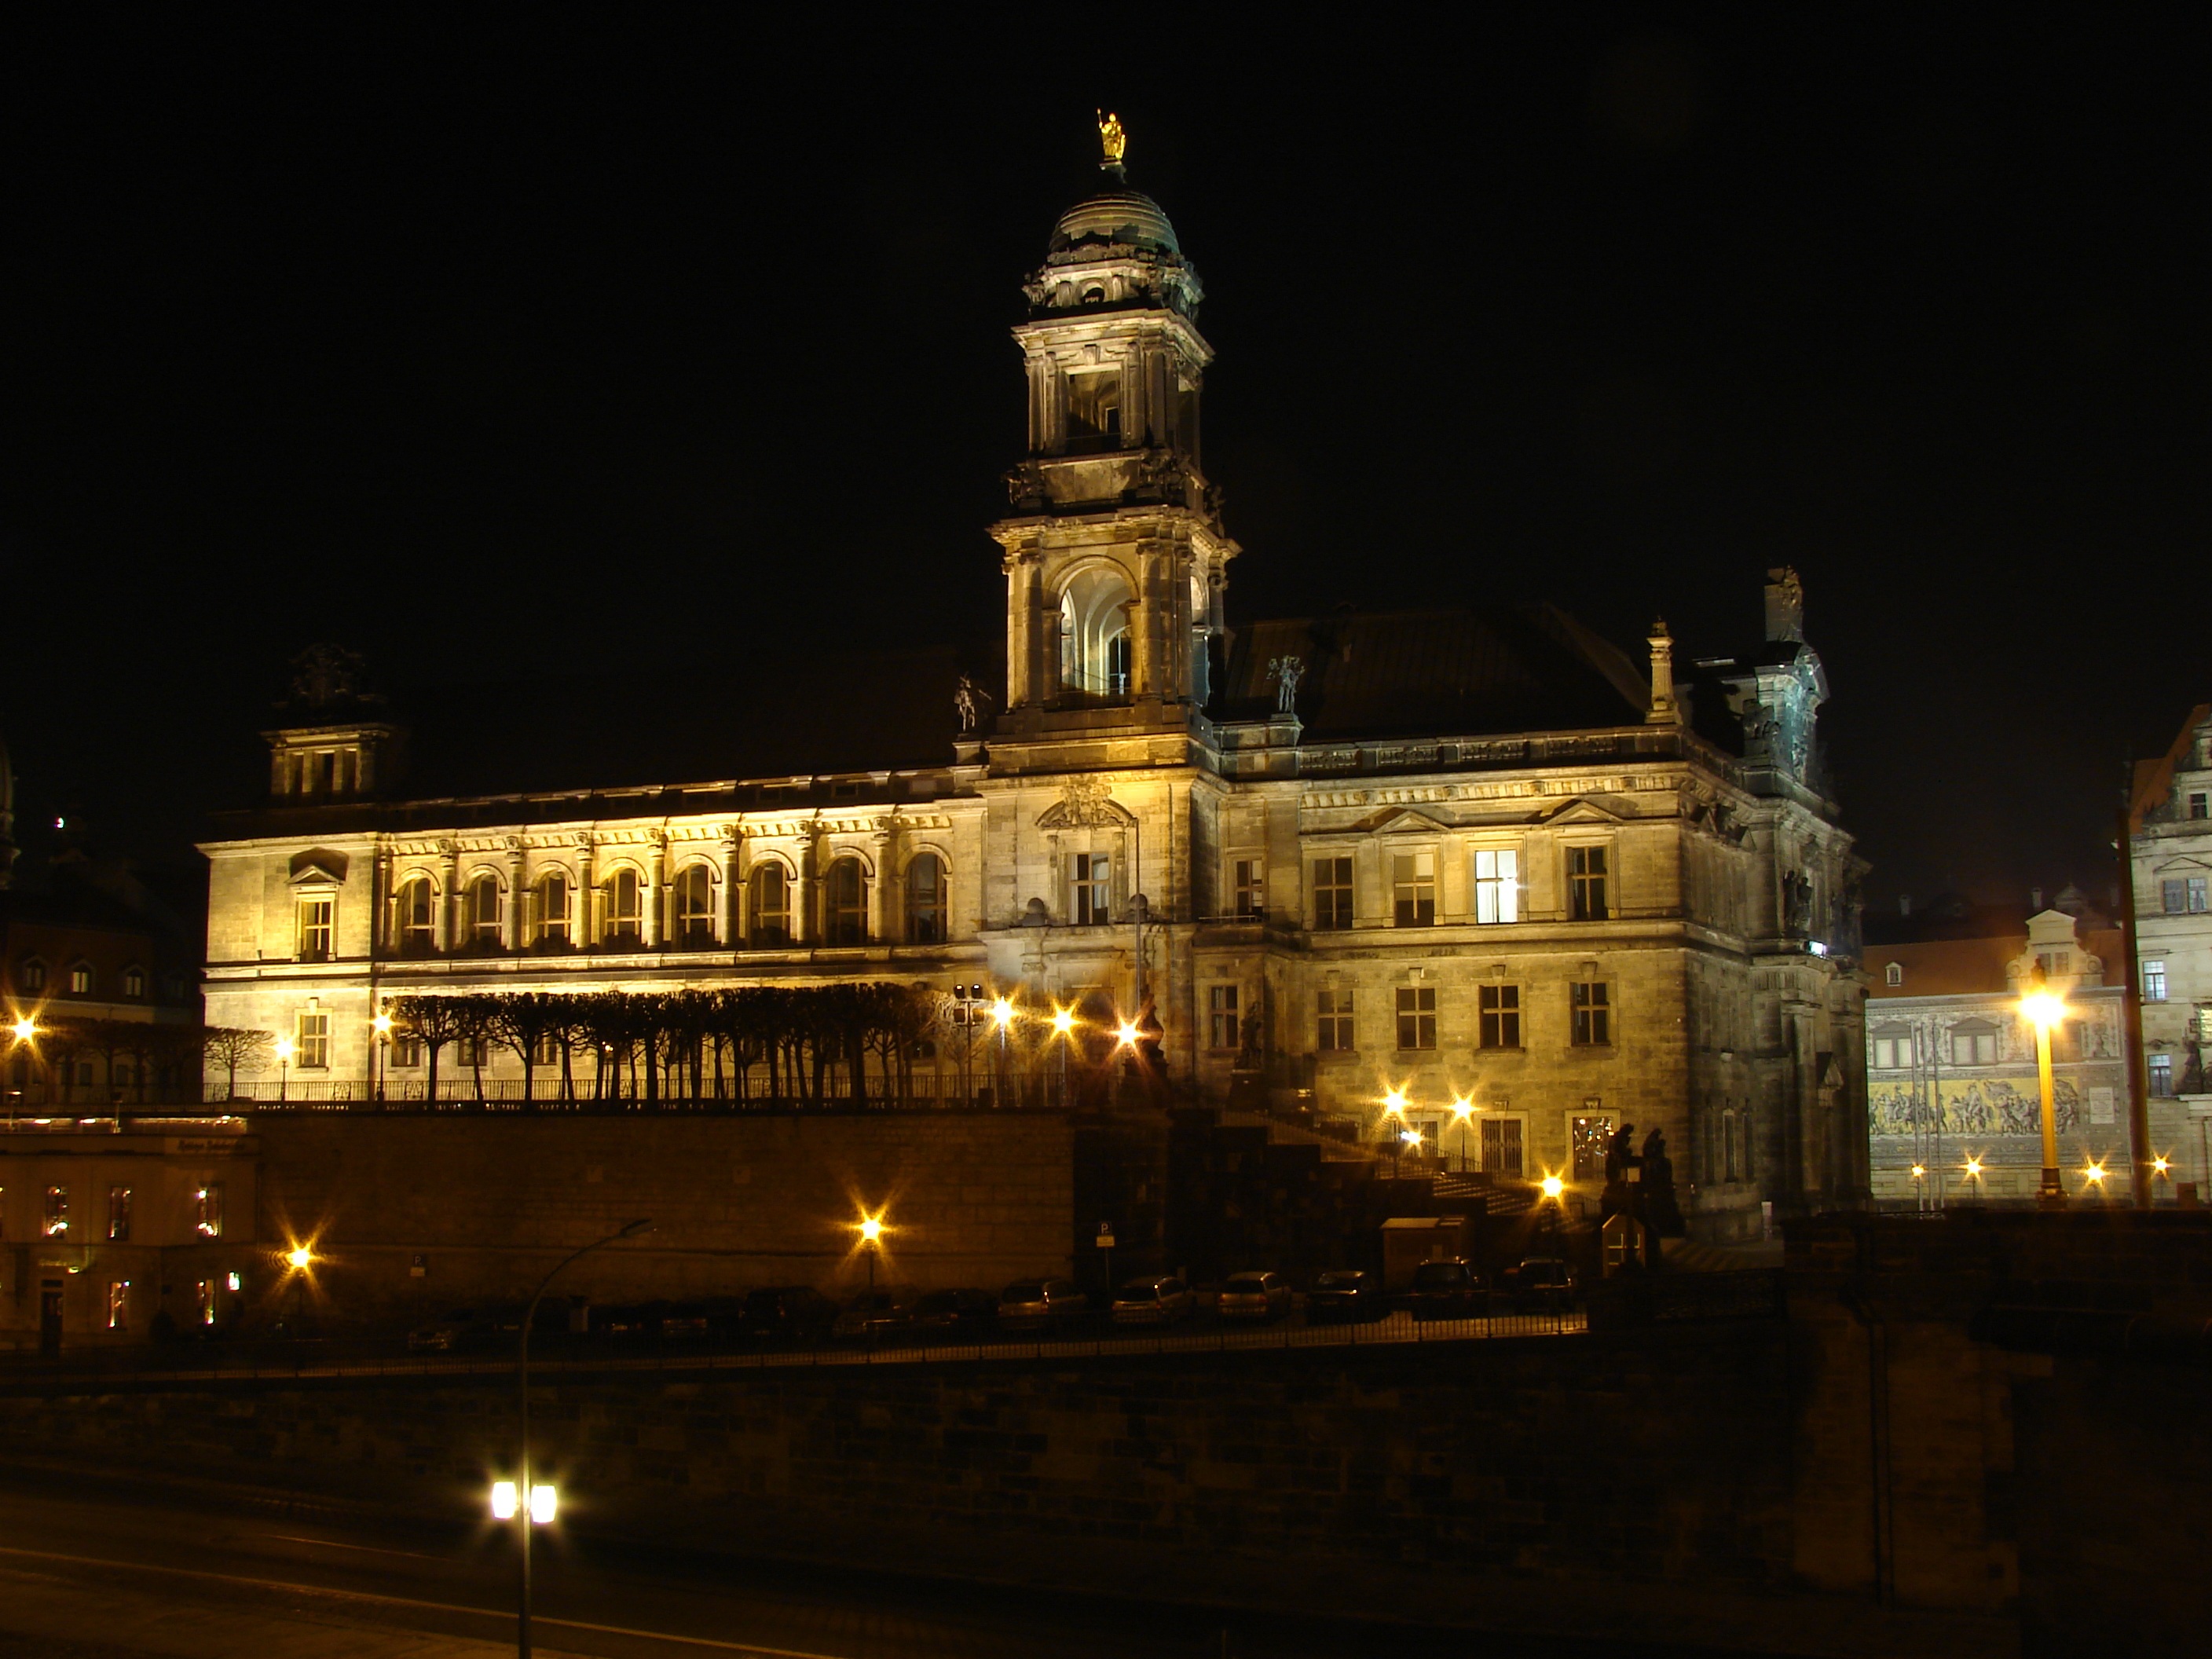
light, architecture, night, building, city, cityscape, downtown, dusk, evening, reflection, landmark, darkness, lighting, old town, lights, germany, historically, night view, elbe, dresden, metropolis, urban area, human settlement